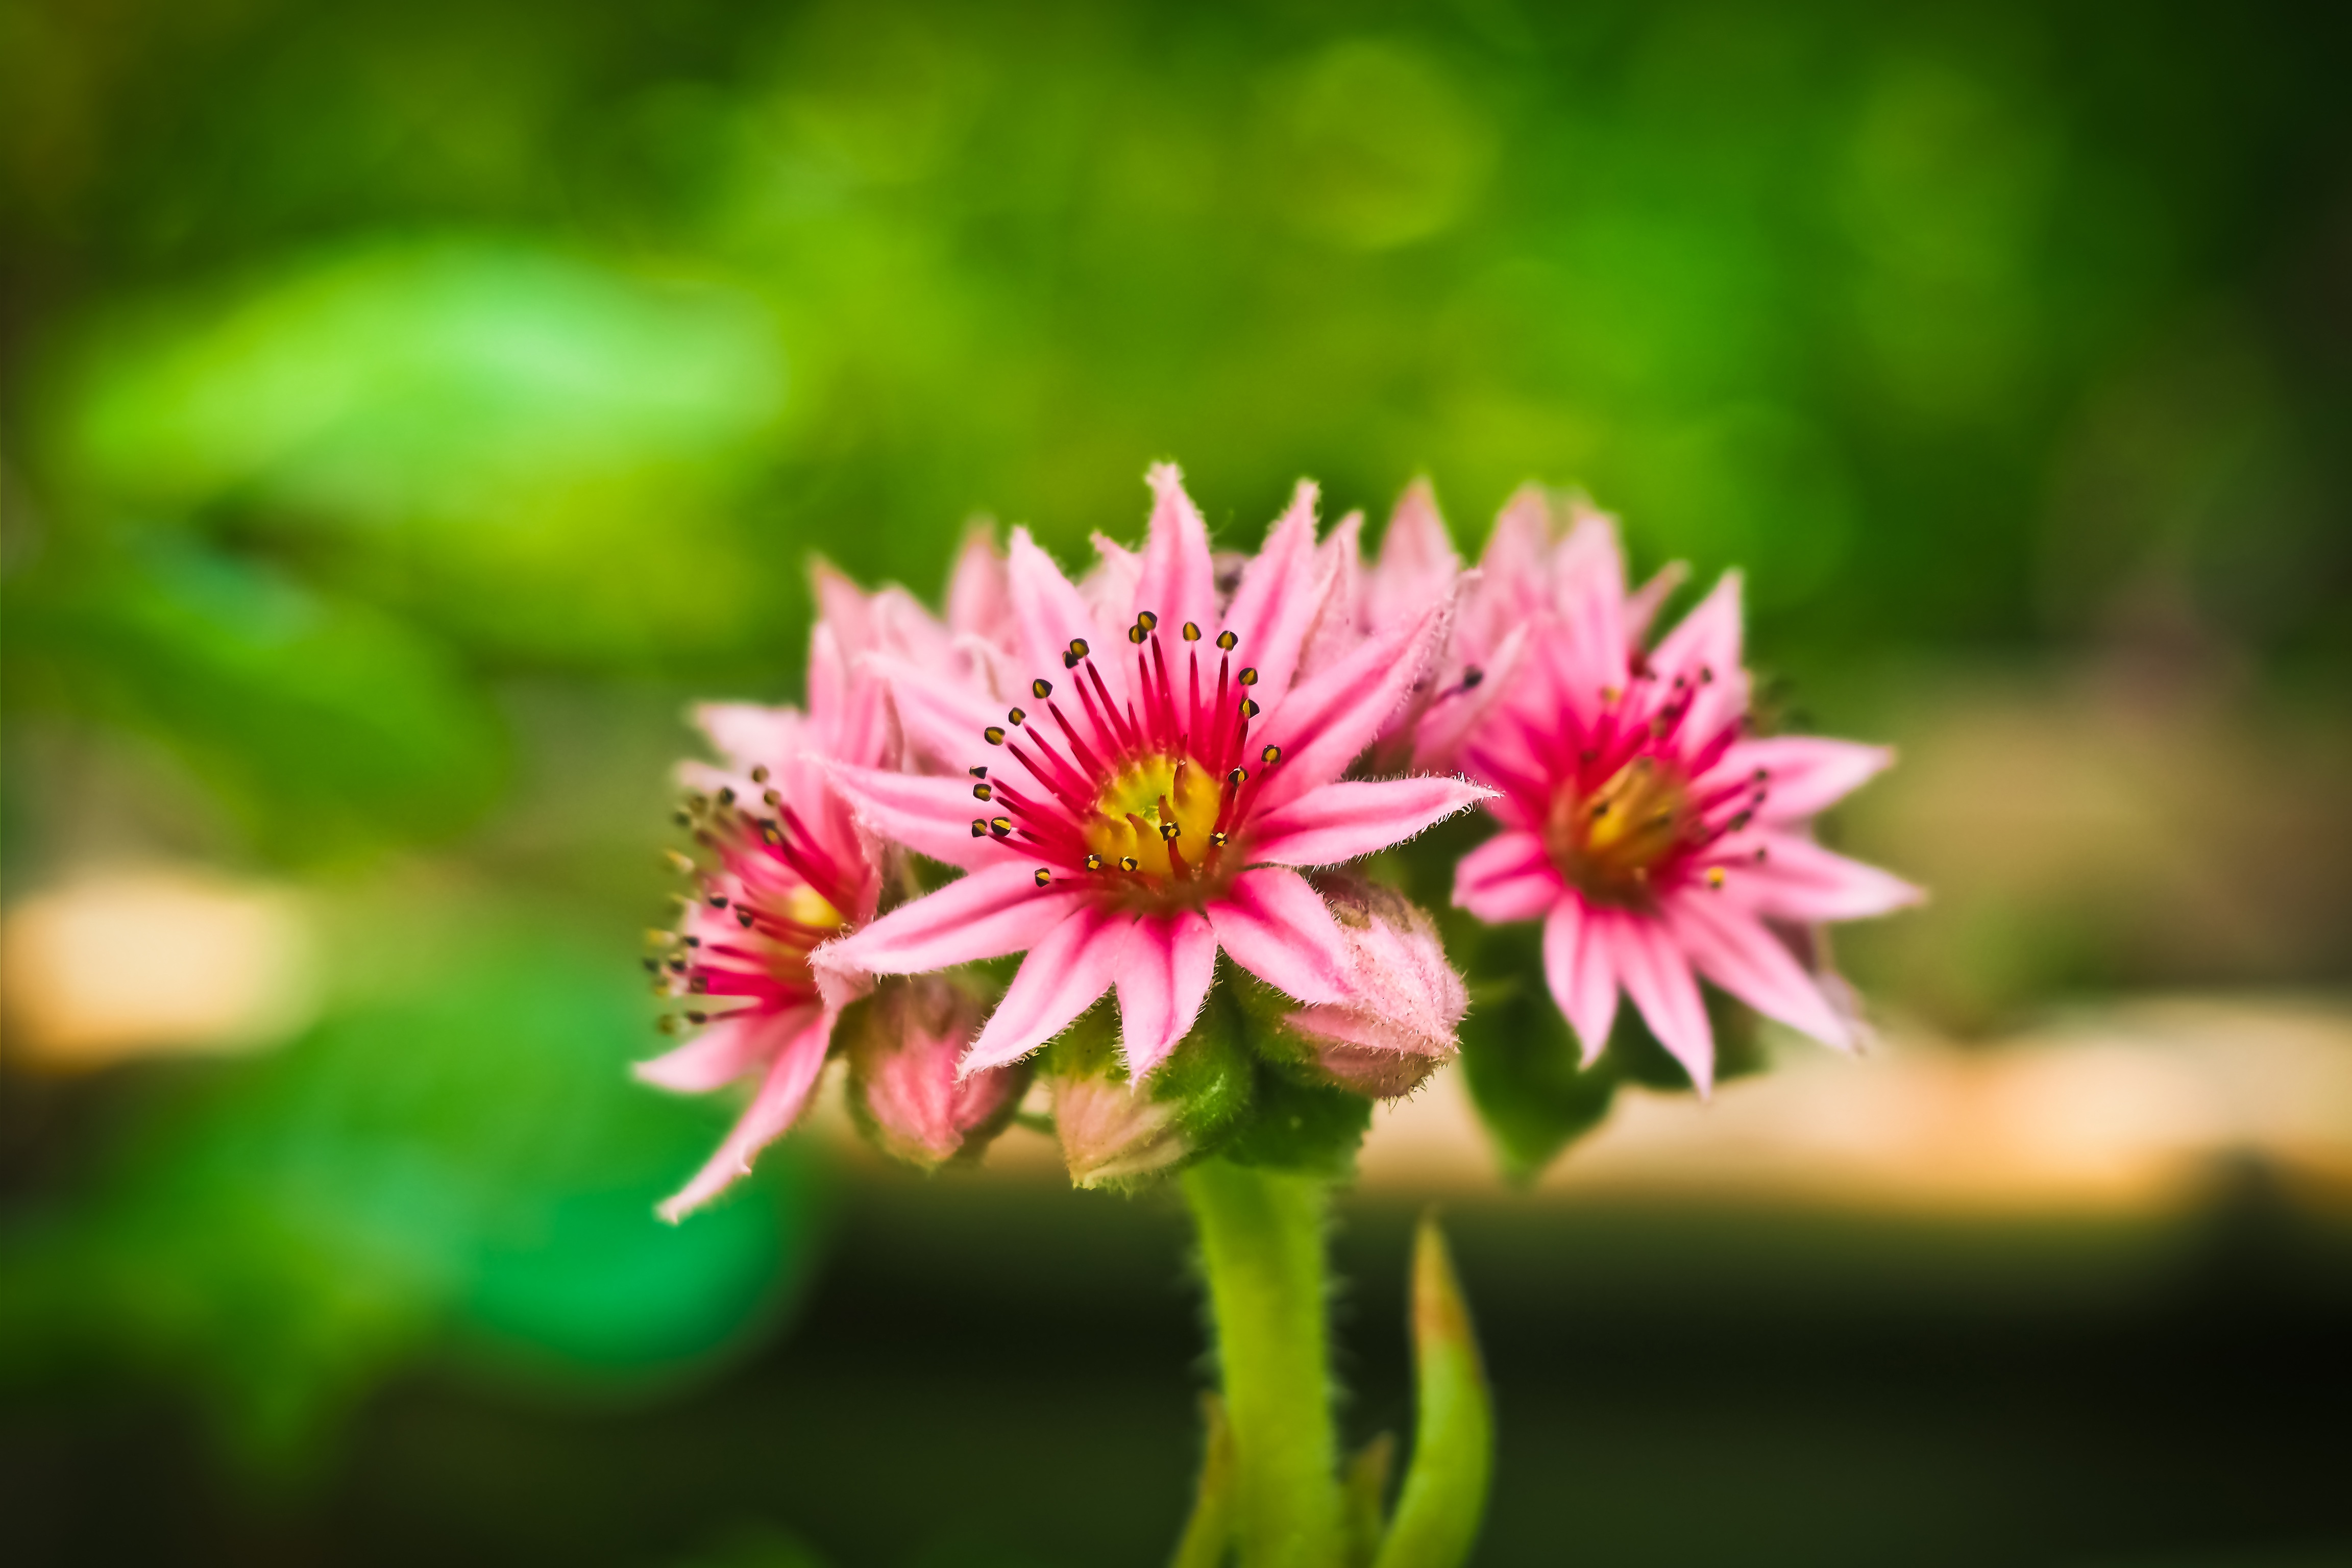
nature, blossom, plant, photography, flower, petal, bloom, green, macro, botany, pink, close, flora, wildflower, close up, pistil, bud, macro photography, incomplete, flowering plant, daisy family, alpine flower, houseleek, alpine plant, agavengew chs, sempervivum, stone crop, red violet, small rosett, land plant